Cockermouth

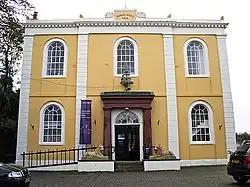
Cockermouth Town Hall

There are two tiers of local government covering Cockermouth, at parish (town) and unitary authority level: Cockermouth Town Council and Cumberland Council. The town council is based at Cockermouth Town Hall on Market Street.